Richard Kiley

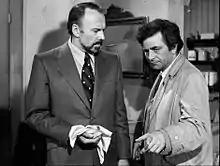
Kiley with Peter Falk in "Columbo", 1974.

Other television work included the murderous police commissioner on "Columbo" (1974, the episode "A Friend In Deed"), his appearance as Gideon Seyetik in the "" episode "Second Sight", as well as guest roles on "Ally McBeal", "Hawaii Five-O" and "Gunsmoke". He narrated the award-winning seven-part 1986 PBS documentary "Planet Earth".